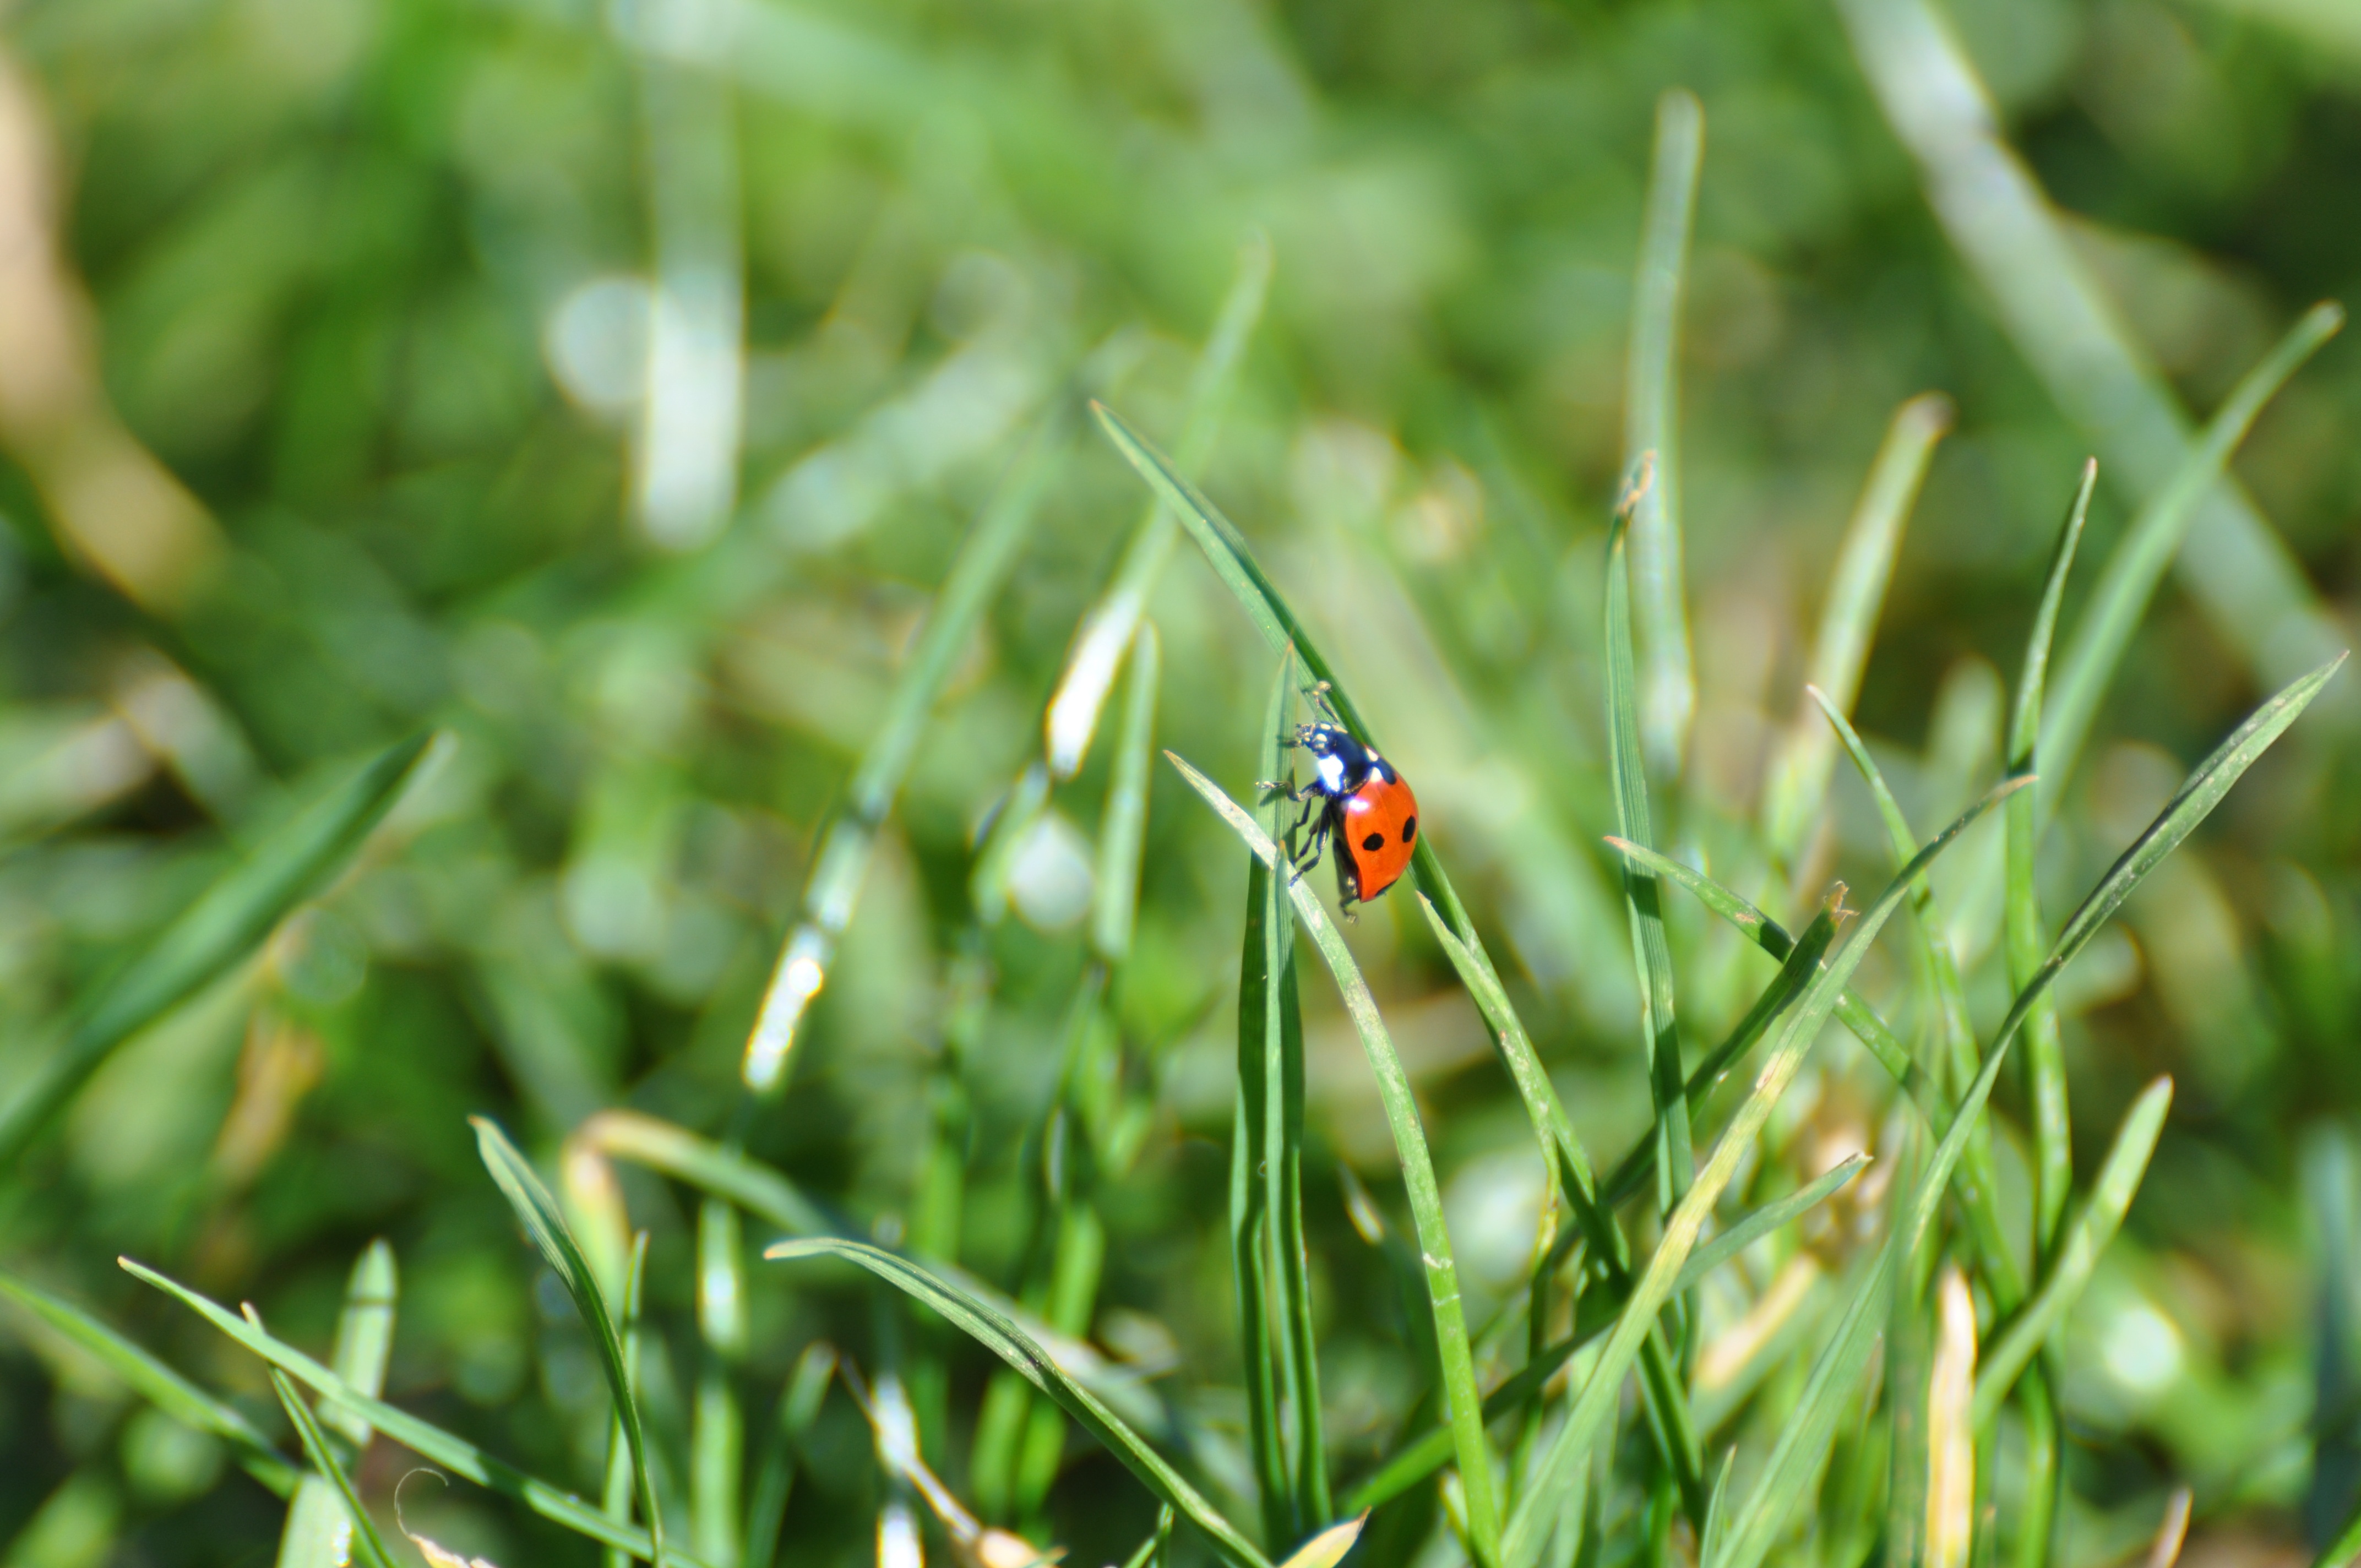
nature, grass, plant, lawn, meadow, leaf, flower, spring, green, red, insect, ladybug, botany, garden, flora, fauna, invertebrate, flowers, close up, happiness, bud, macro photography, grass family, plant stem